Sam Greenwood (poker player)

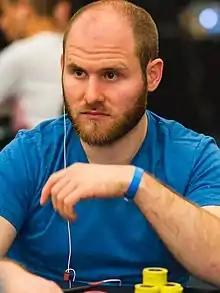
Greenwood at 2016 WPT Caribbean

Sam Greenwood (born October 11, 1988) is a Canadian professional poker player from Toronto, Ontario, who used to work as a stock trader. He made his first high roller poker tournament score in the $97,000 No Limit Hold'em Super High Roller 8 Handed event at the 2015 PokerStars Caribbean Adventure tournament series.